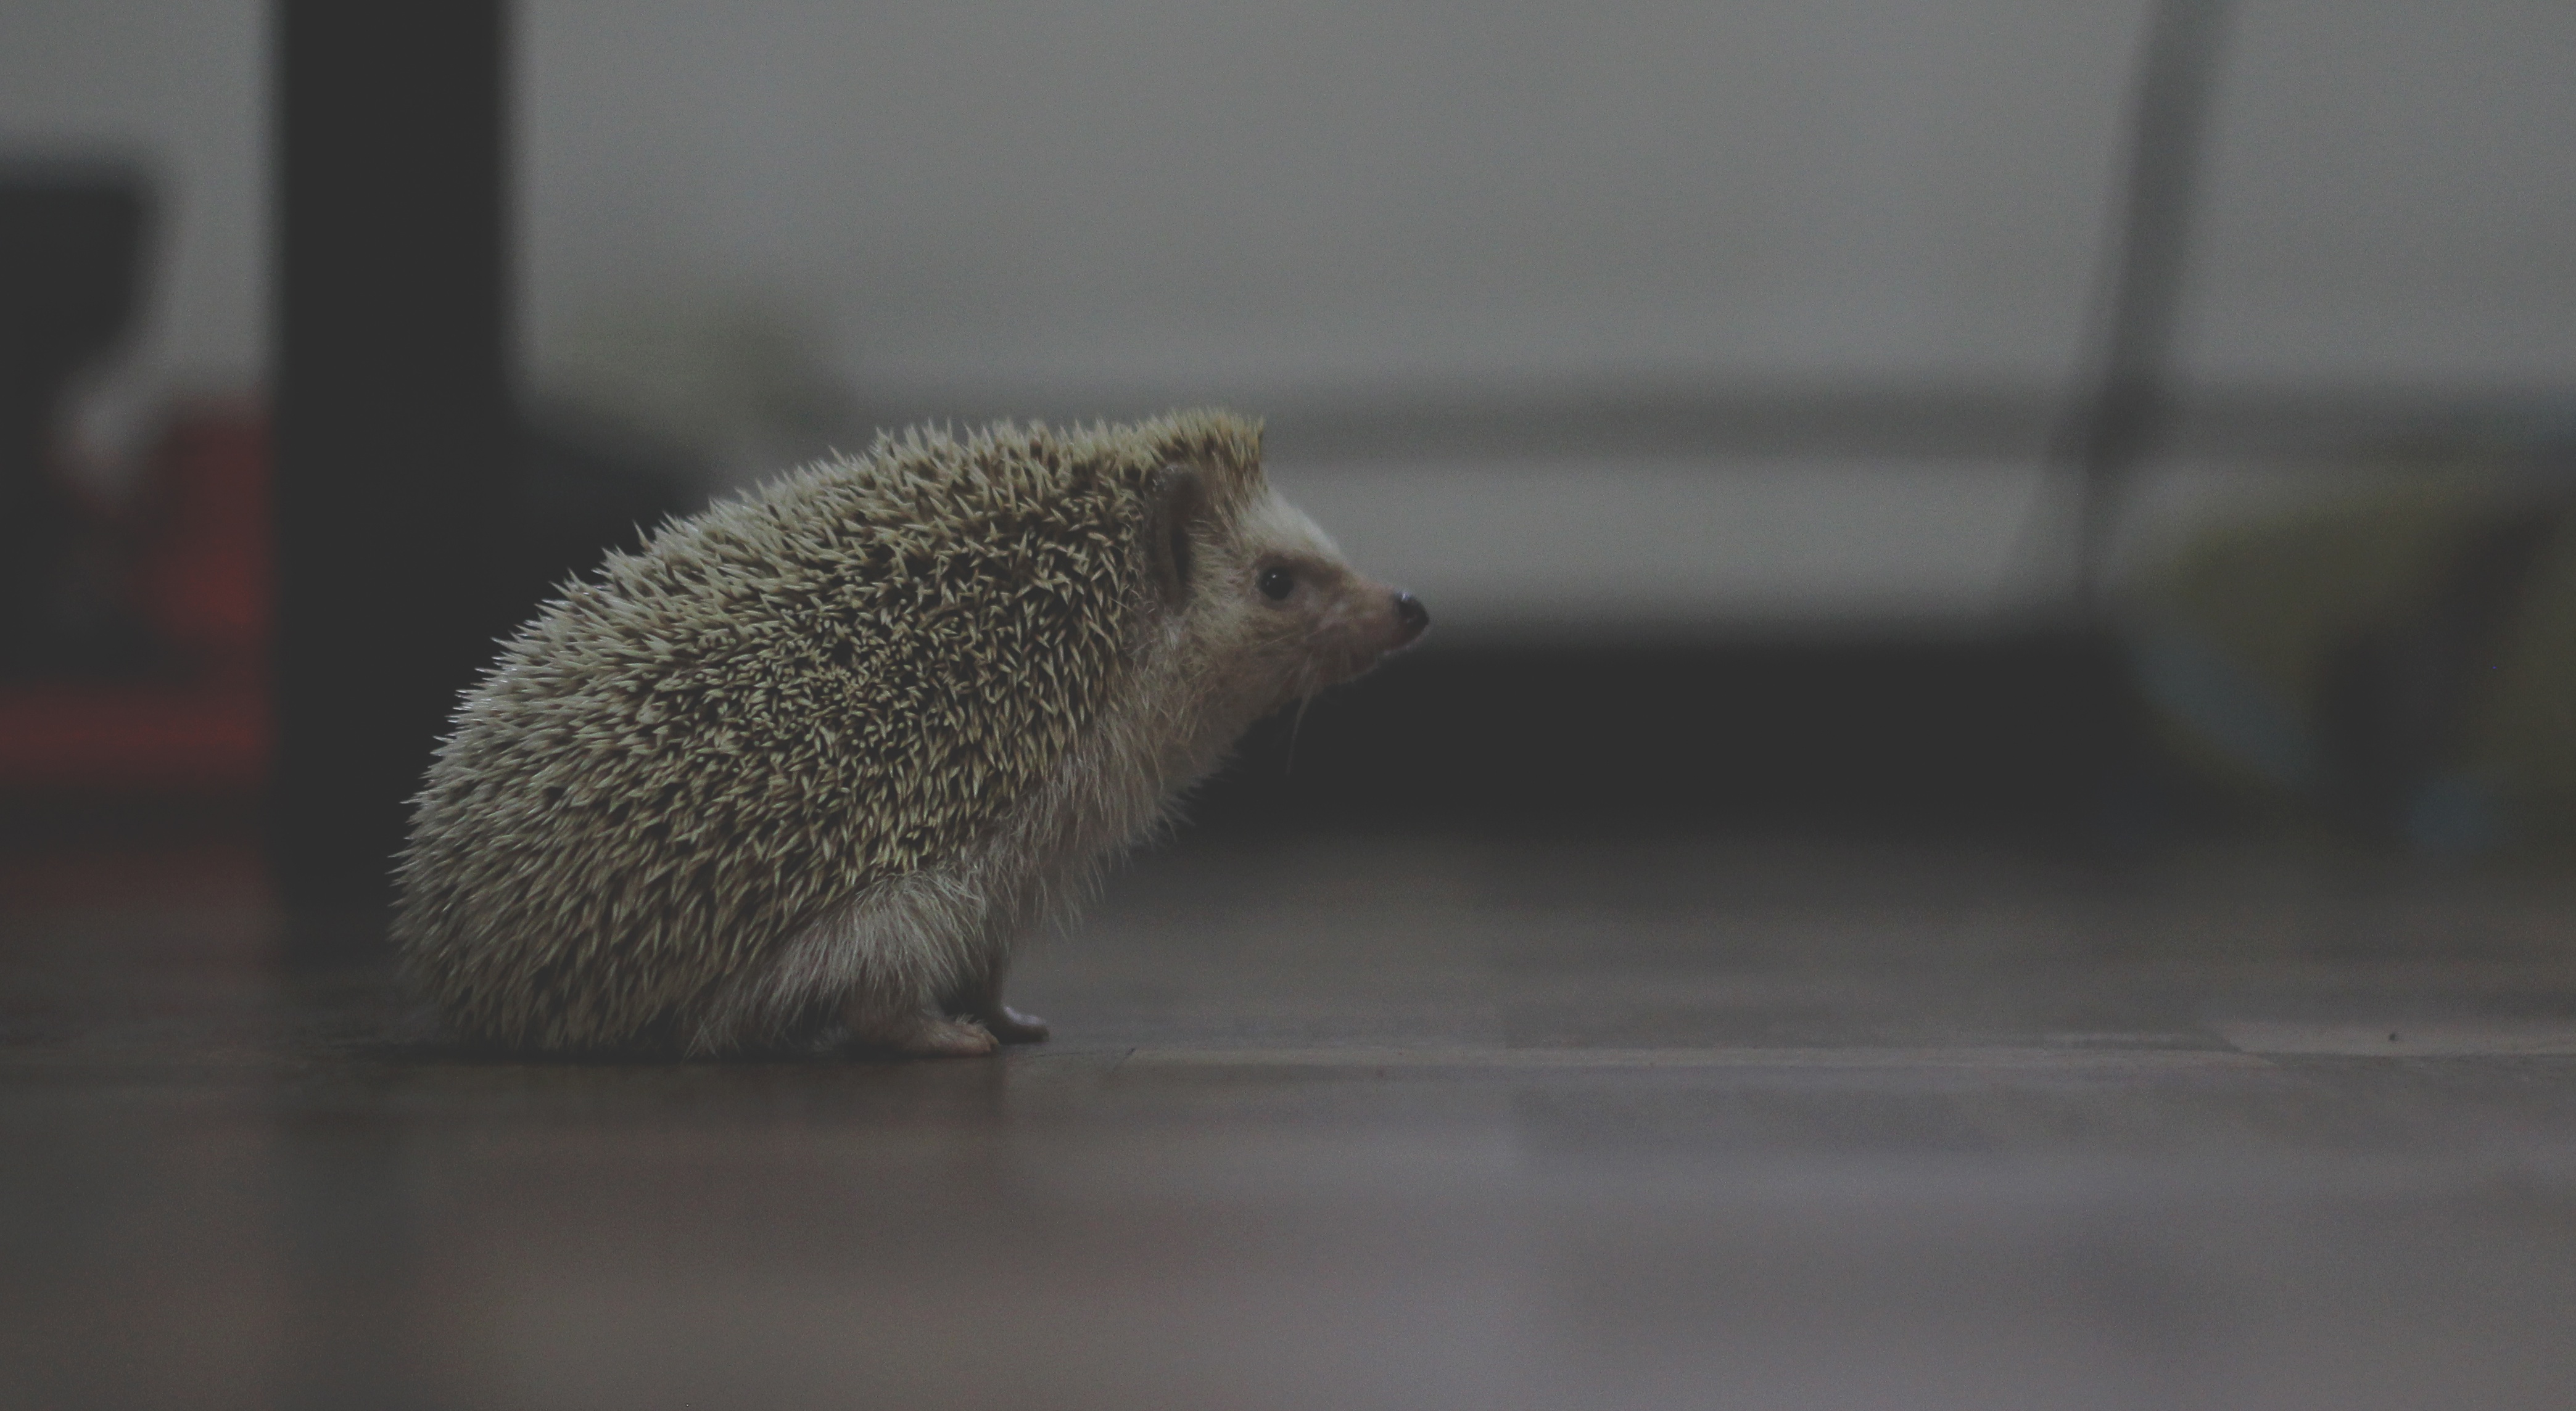
wildlife, mammal, fauna, whiskers, hedgehog, vertebrate, erinaceidae, domesticated hedgehog